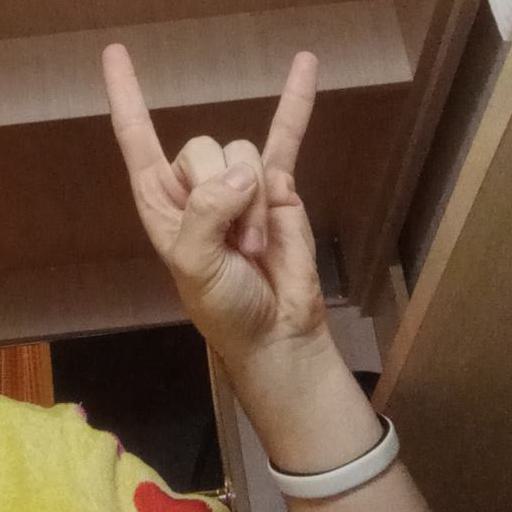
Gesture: rock